List of birds of Chile

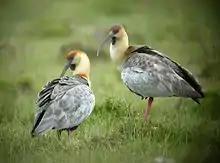
Black-faced ibises, often seen in flocks in open country

The family Ardeidae contains the bitterns, herons, and egrets. Herons and egrets are medium to large wading birds with long necks and legs. Bitterns tend to be shorter necked and more wary. Unlike other long-neeecked birds such as storks, ibises, and spoonbills, members of Ardeidae fly with their necks retracted. Twelve species have been recorded in Chile.